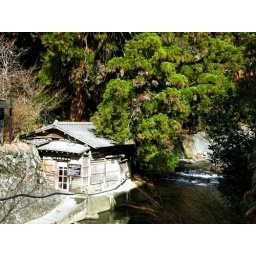
Small bath house by the river, men only ! Kurokawa, Kyushu.